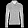
Label: Pullover